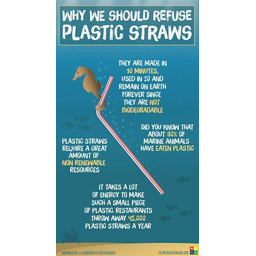
Label: plastic